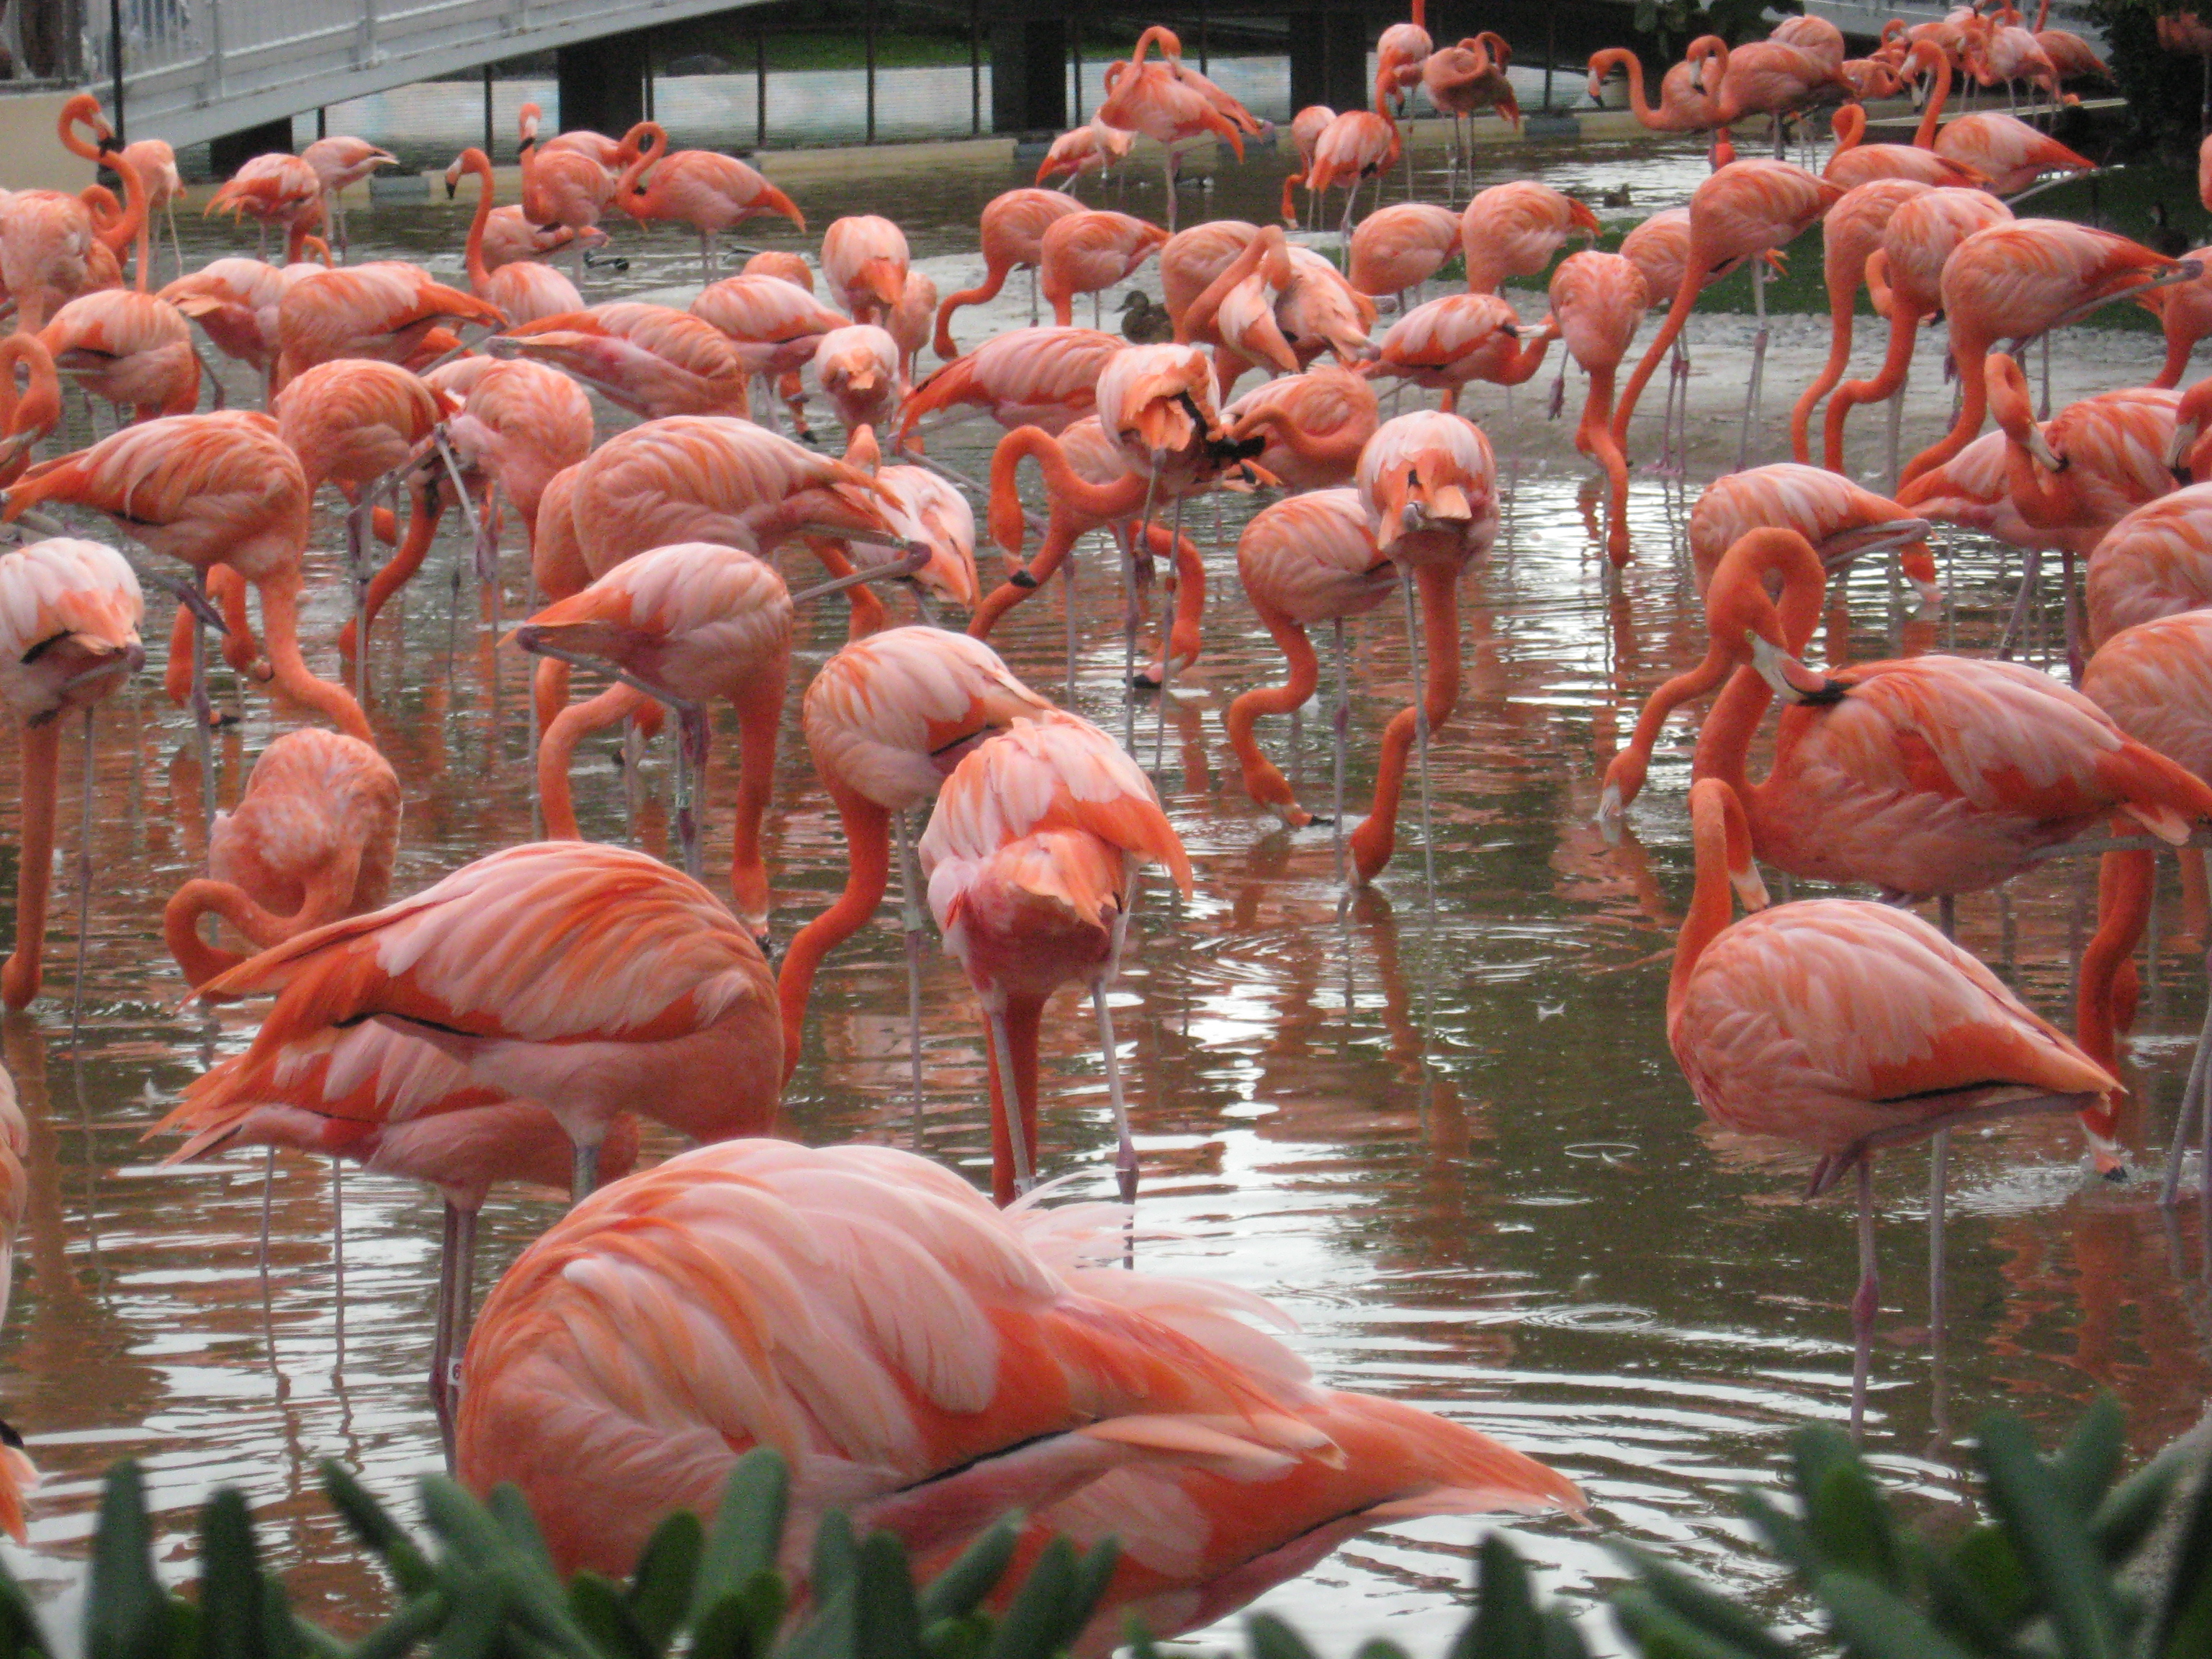
bird, zoo, beak, fauna, creativecommons, san, flamingo, vertebrate, water bird, flamingos, diego